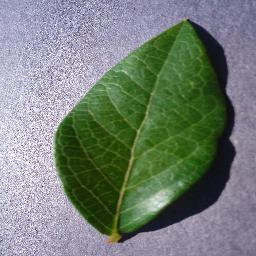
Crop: blueberry
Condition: healthy